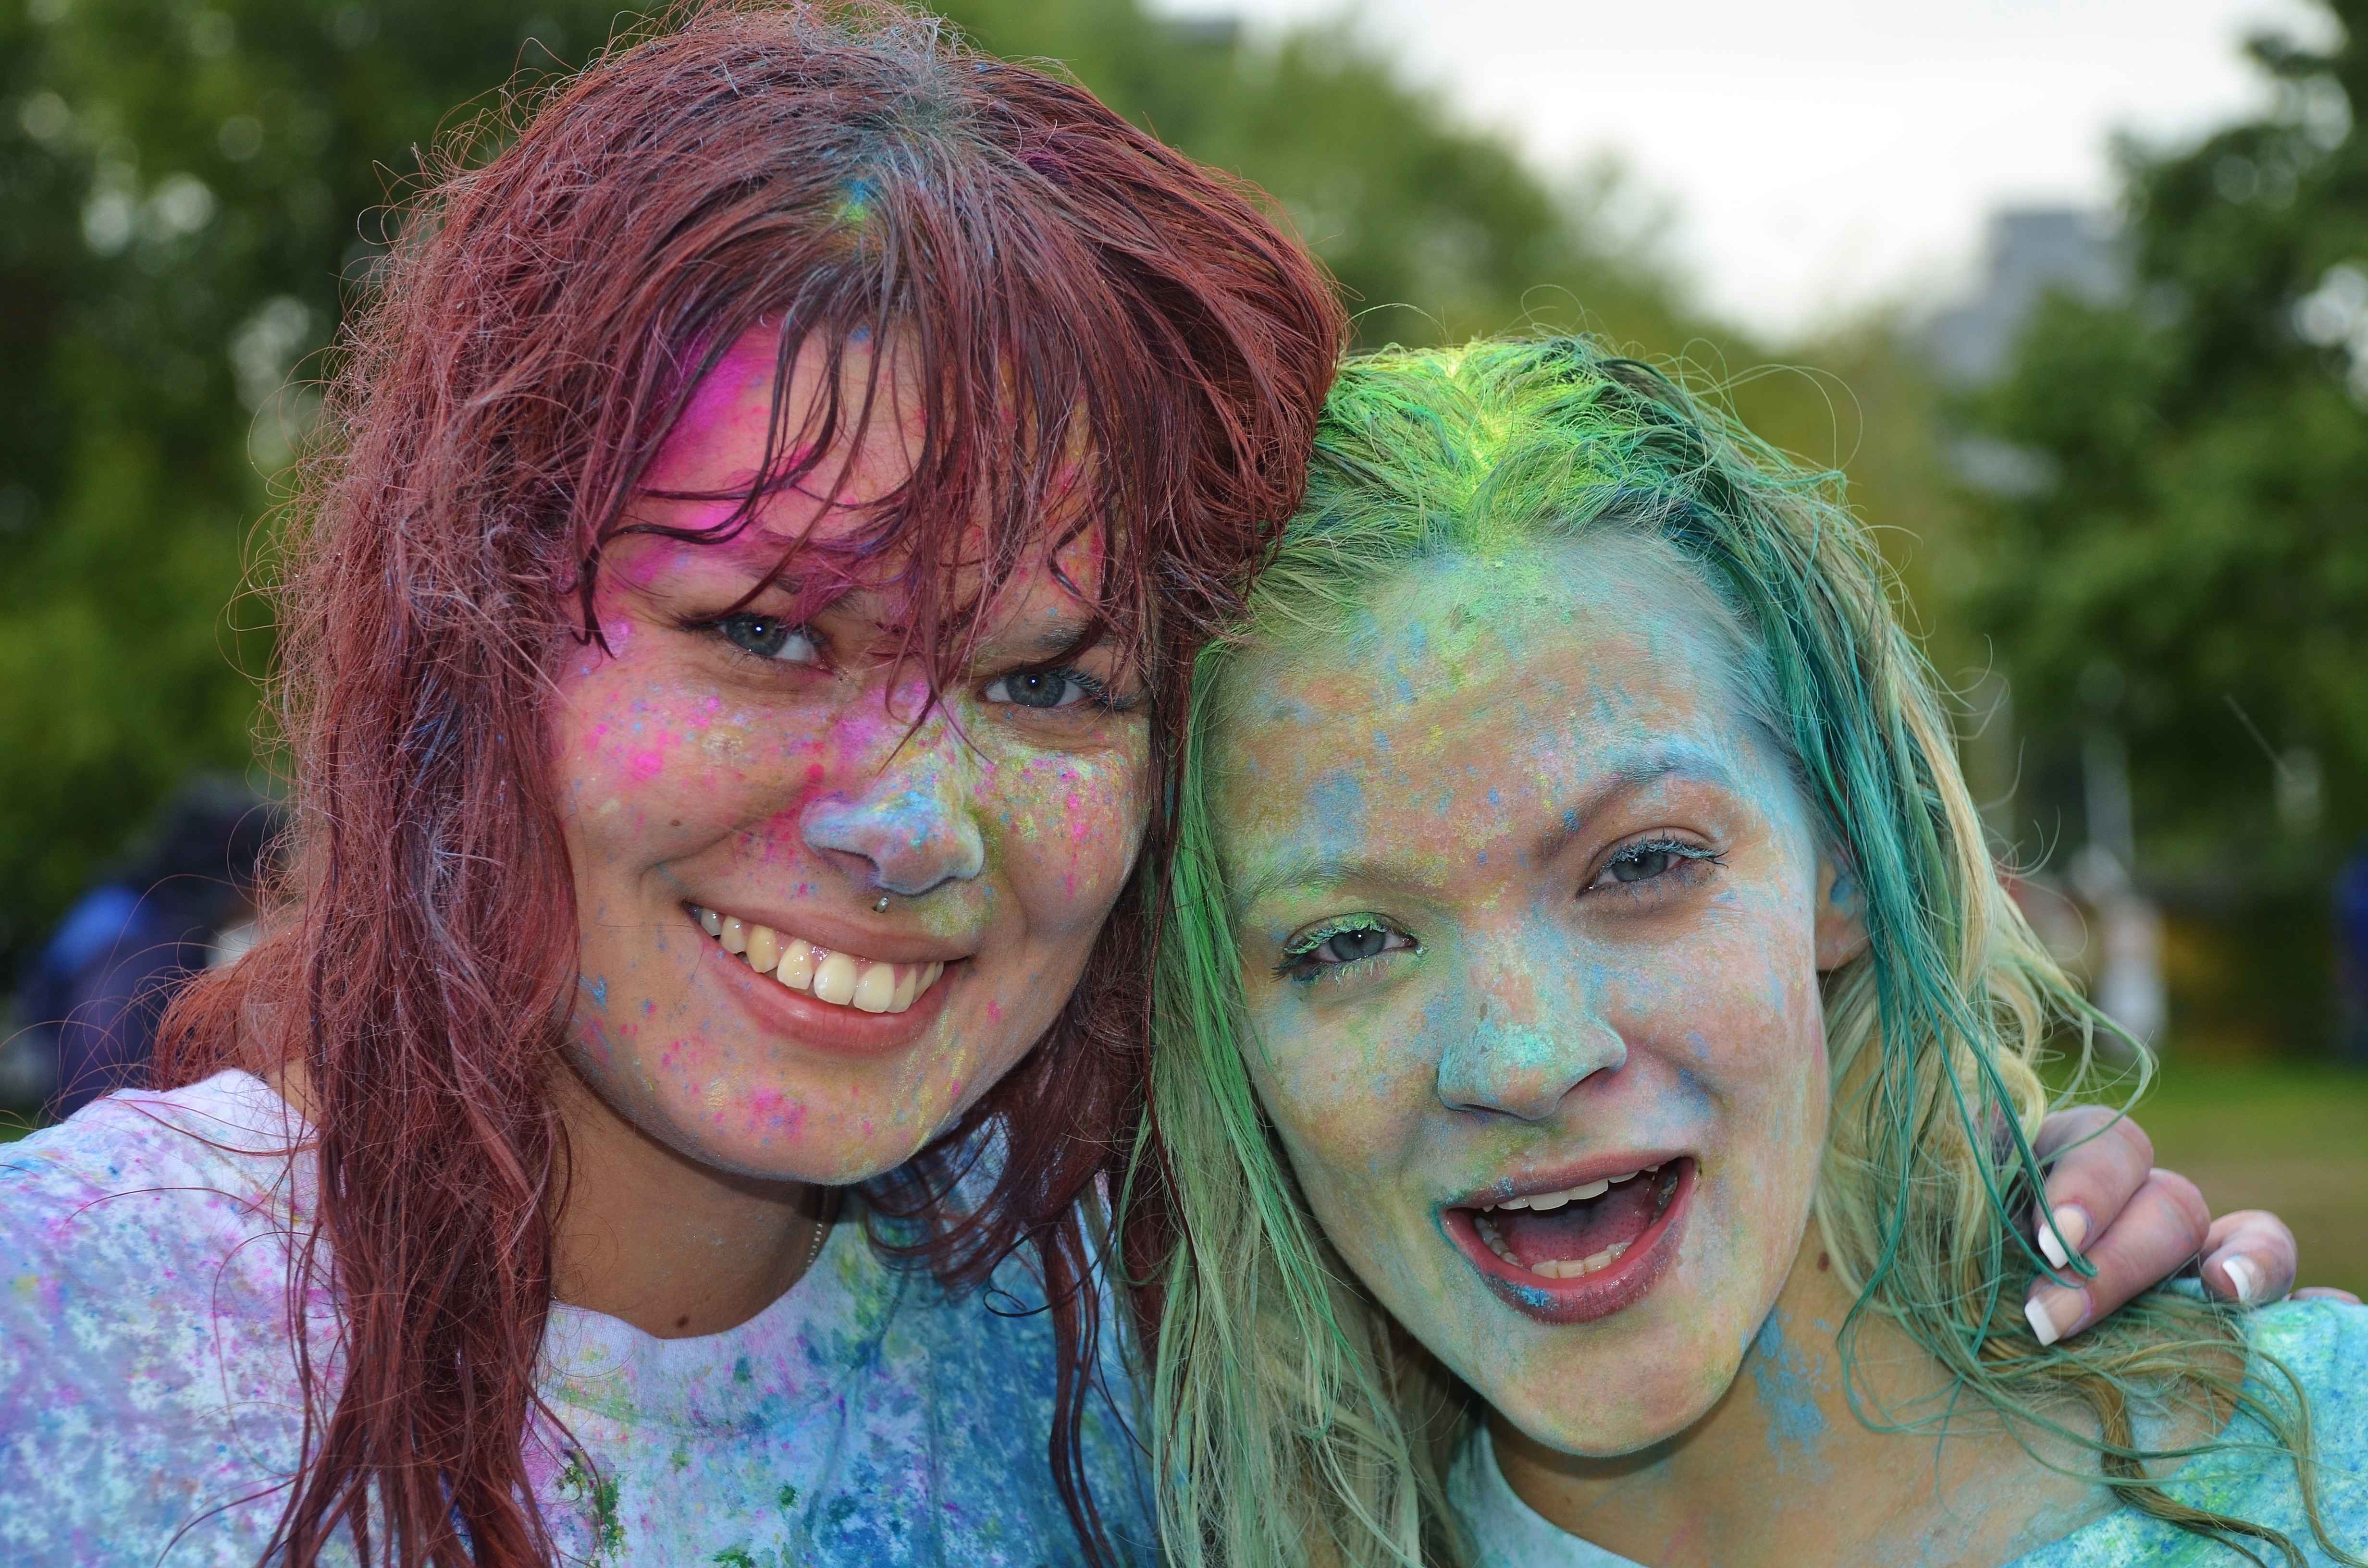
person, people, girl, woman, hair, run, summer, celebration, young, color, colorful, lady, facial expression, smile, face, festival, girls, fun, happy, eye, head, party, funny, beauty, color run festivals